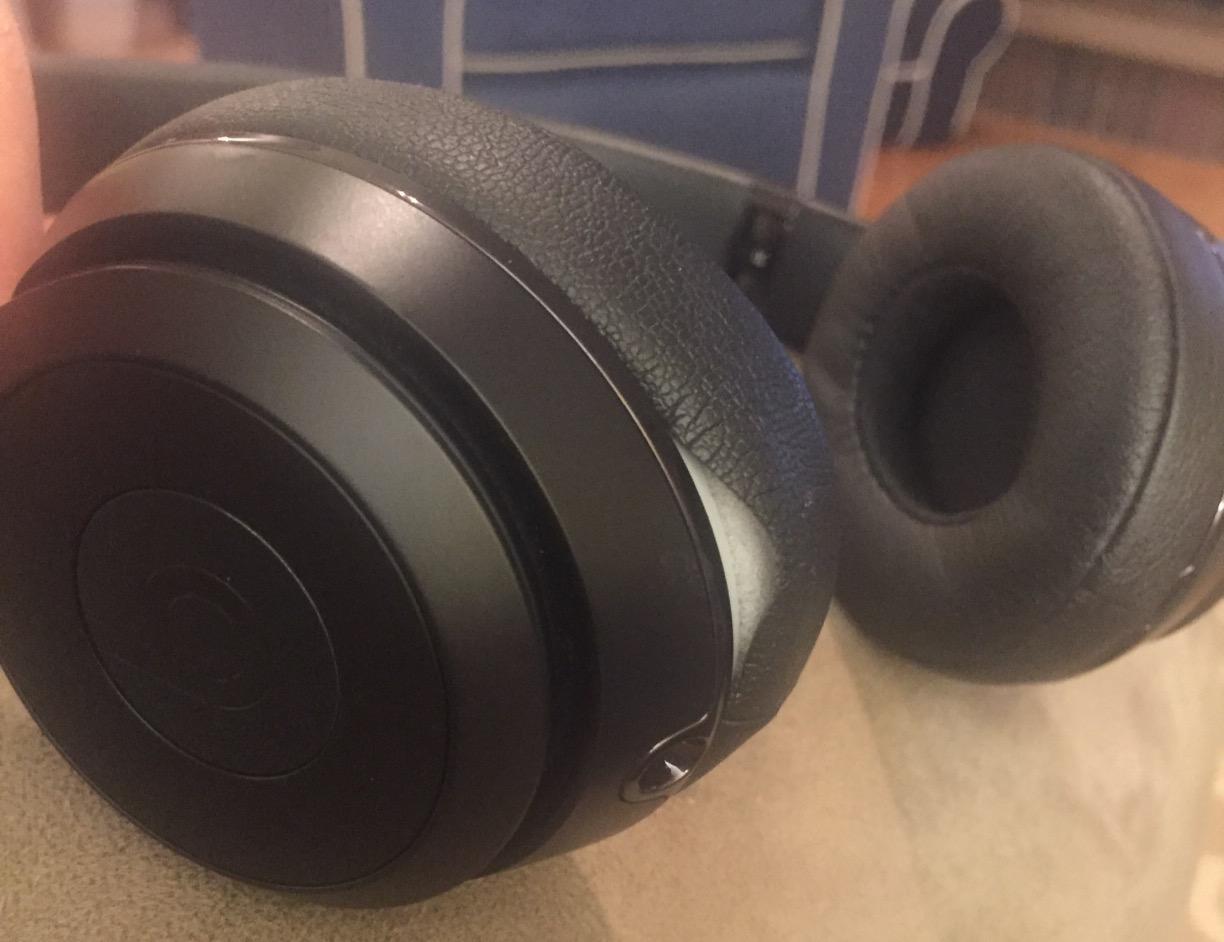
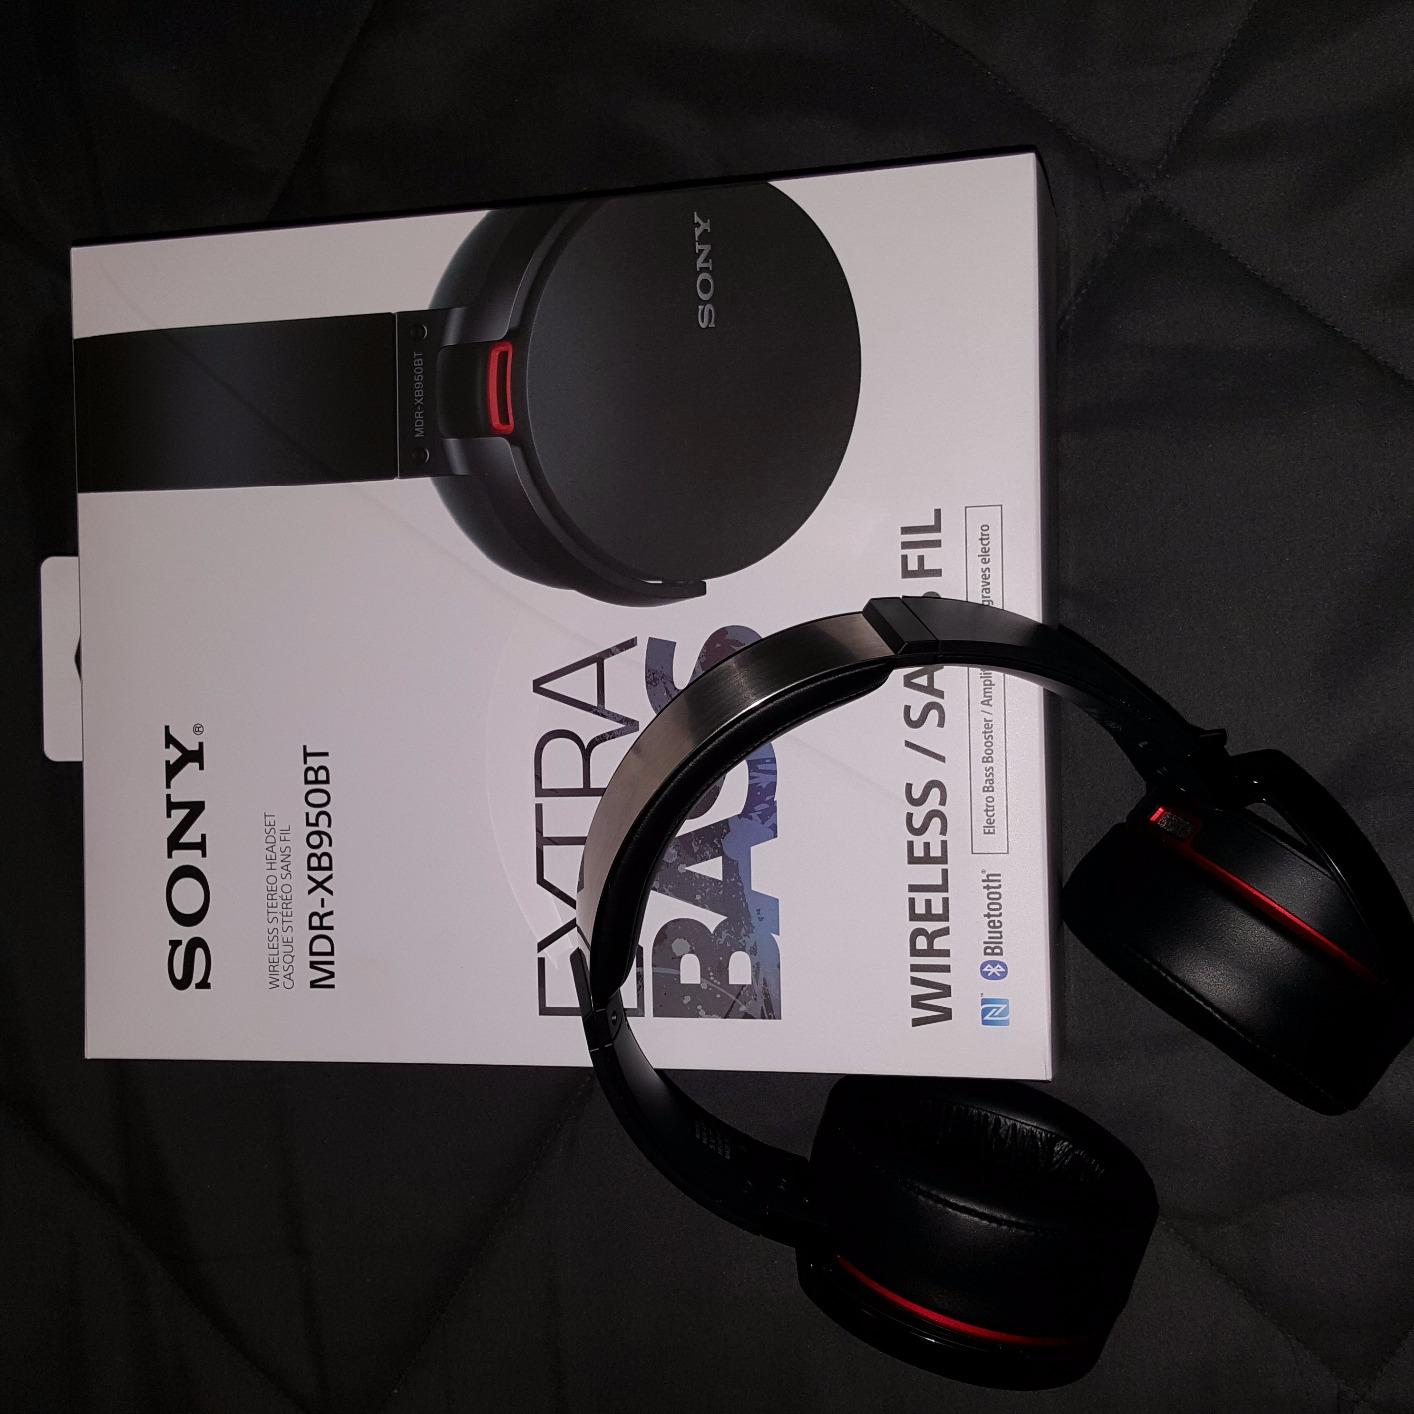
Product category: headphones
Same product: no